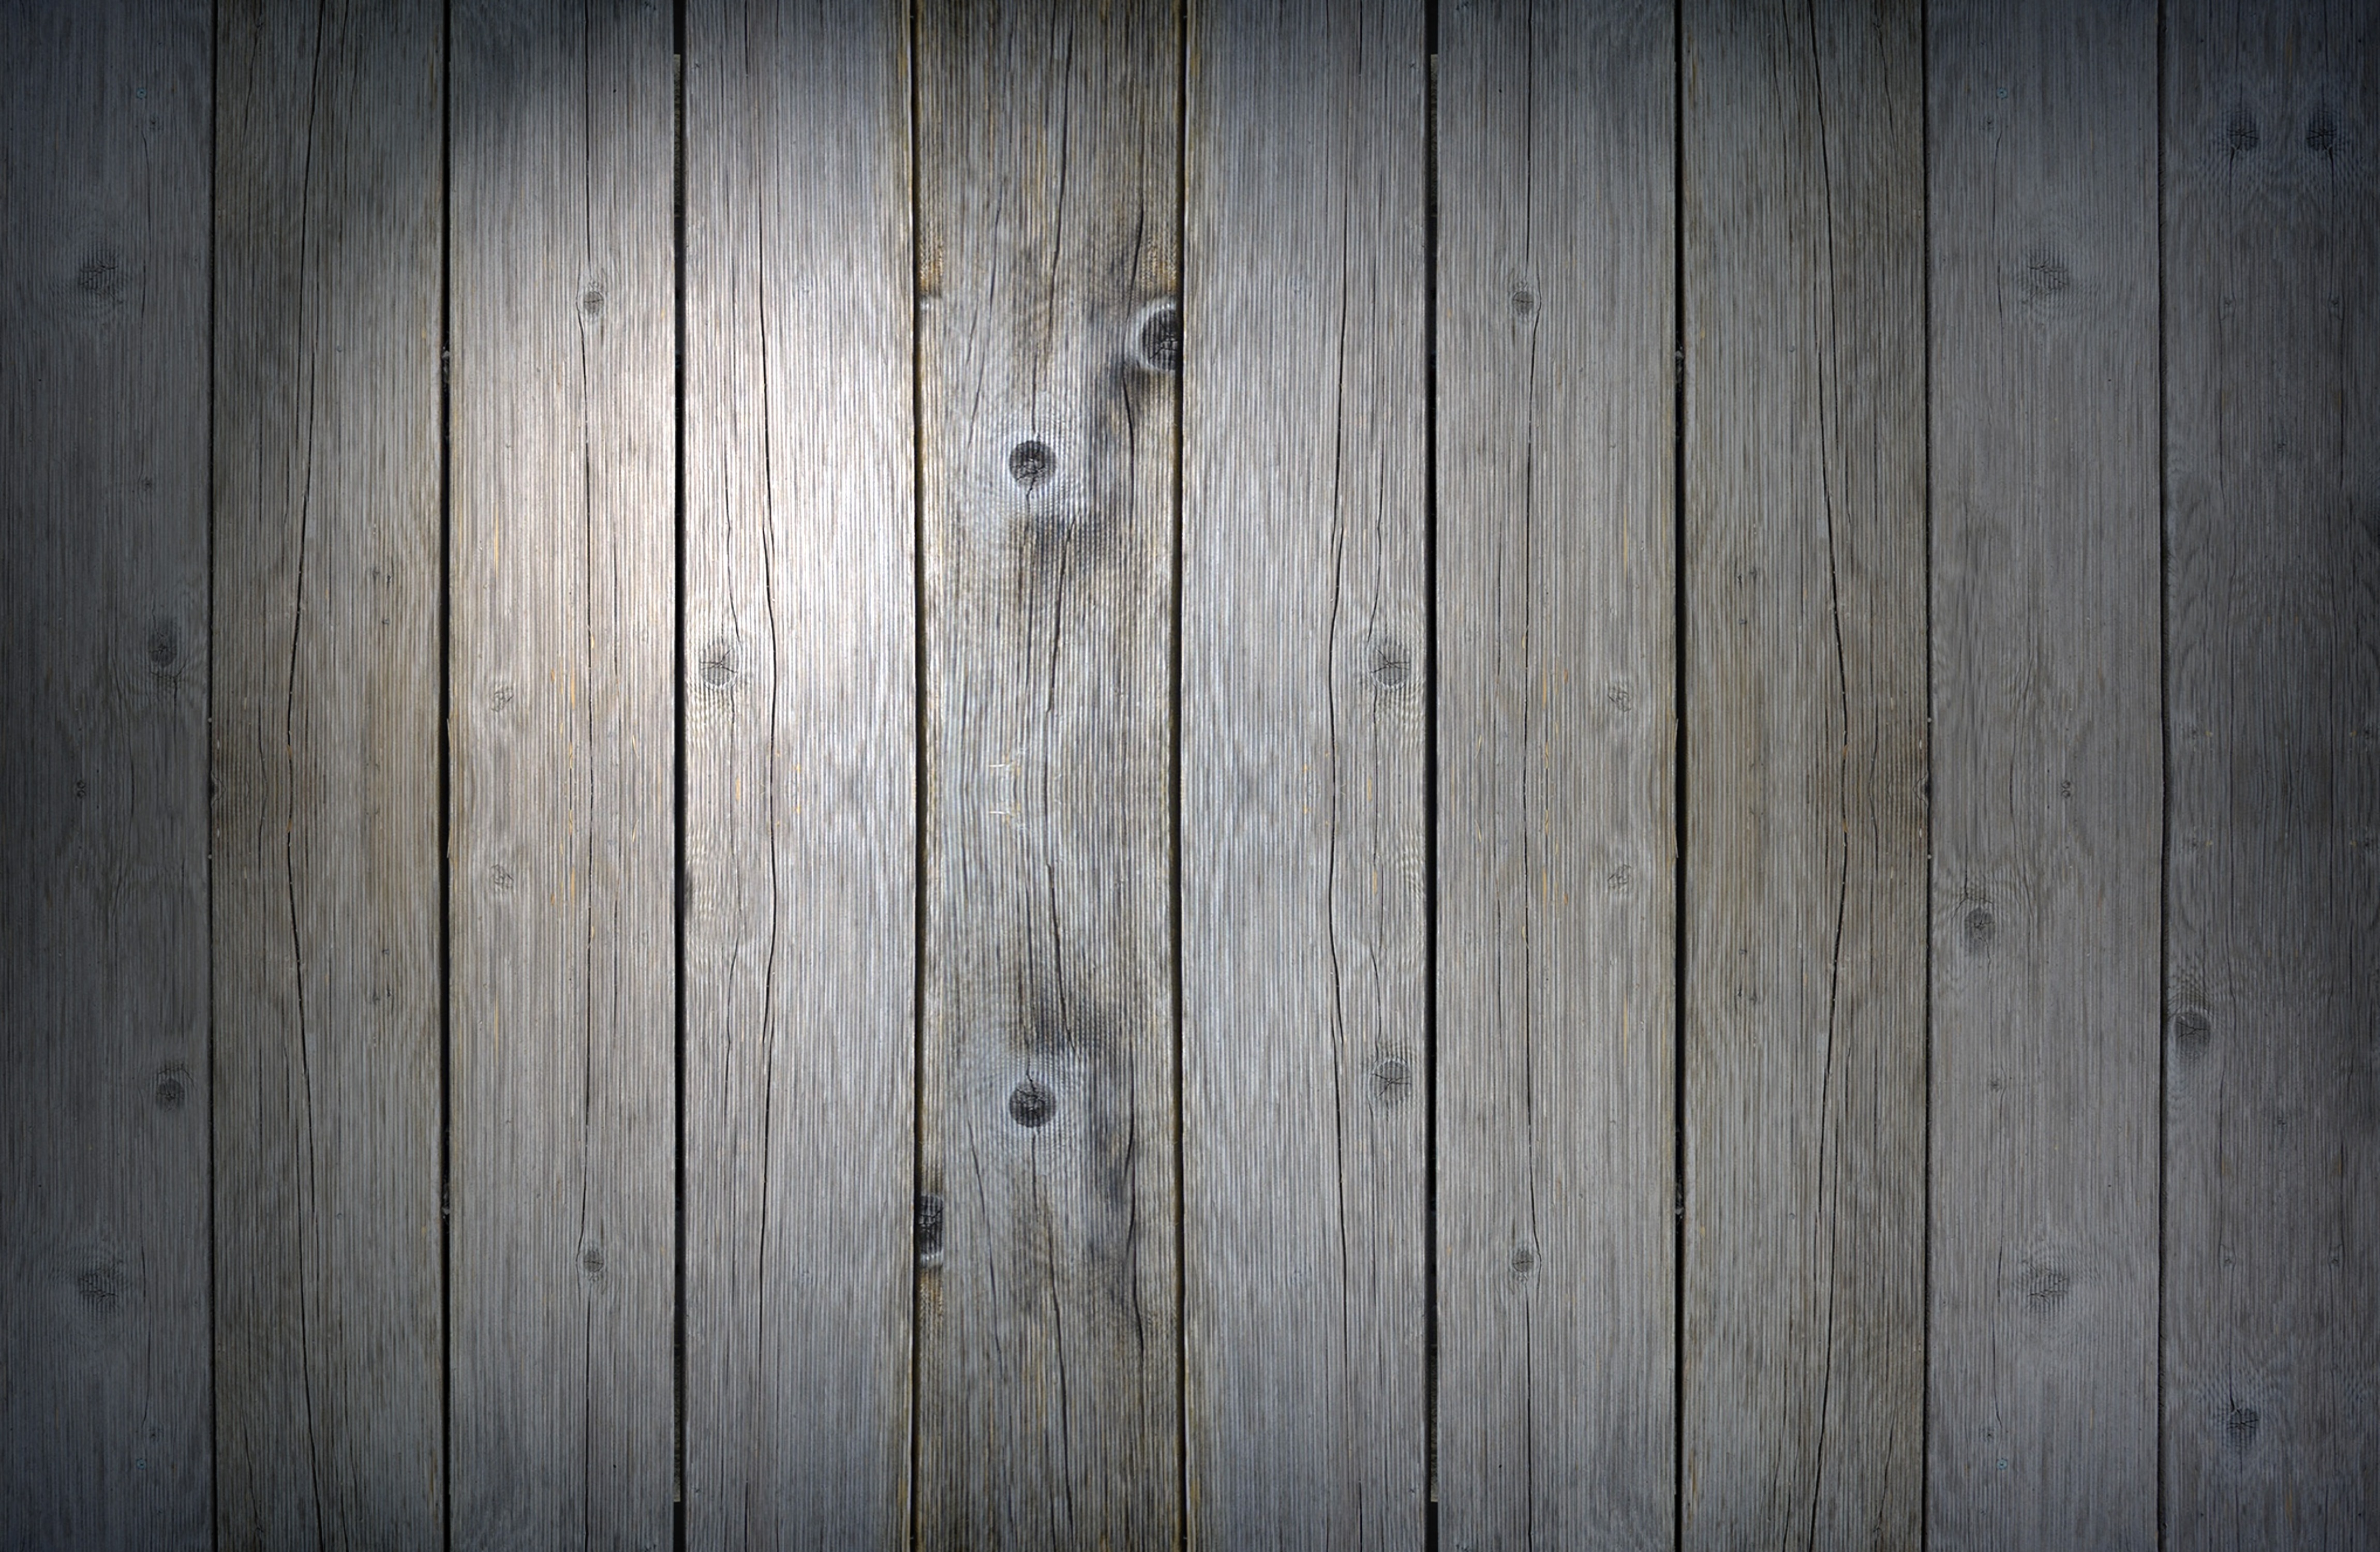
nature, structure, wood, grain, texture, plank, floor, old, wall, pattern, lumber, door, surface, weathered, close up, wooden structure, background, design, hardwood, boards, graphic, textures, material collection, wood grain, wood structures, wood flooring, washed off, wood stain